Effects of the 2008–2010 automotive industry crisis on the United States

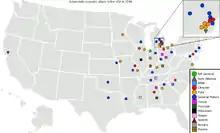
Automobile assembly plants in the United States in 2004

Some note that the crisis occurred mainly as a result of business of the Big Three U.S. automakers which had limited access to offshore production as opposed to their Asian counterparts. Analysts point out that Asian companies that manufacture automobiles mostly in Asia but also in the U.S. were not experiencing similar problems. They were able to produce compact automobiles in the Pacific Rim area for less cost (in Dollars). A December 22, 2008 article in "The New York Times" stated, "For the most part, the so-called auto transplants – foreign-owned car companies with major operations in the United States – have deep pockets and ample credit, and they are not facing potential bankruptcy like General Motors and Chrysler." Much of the criticism centered on structural differences between the Big Three and the "transplants" (foreign companies manufacturing in U.S.) that result in major cost differentials.